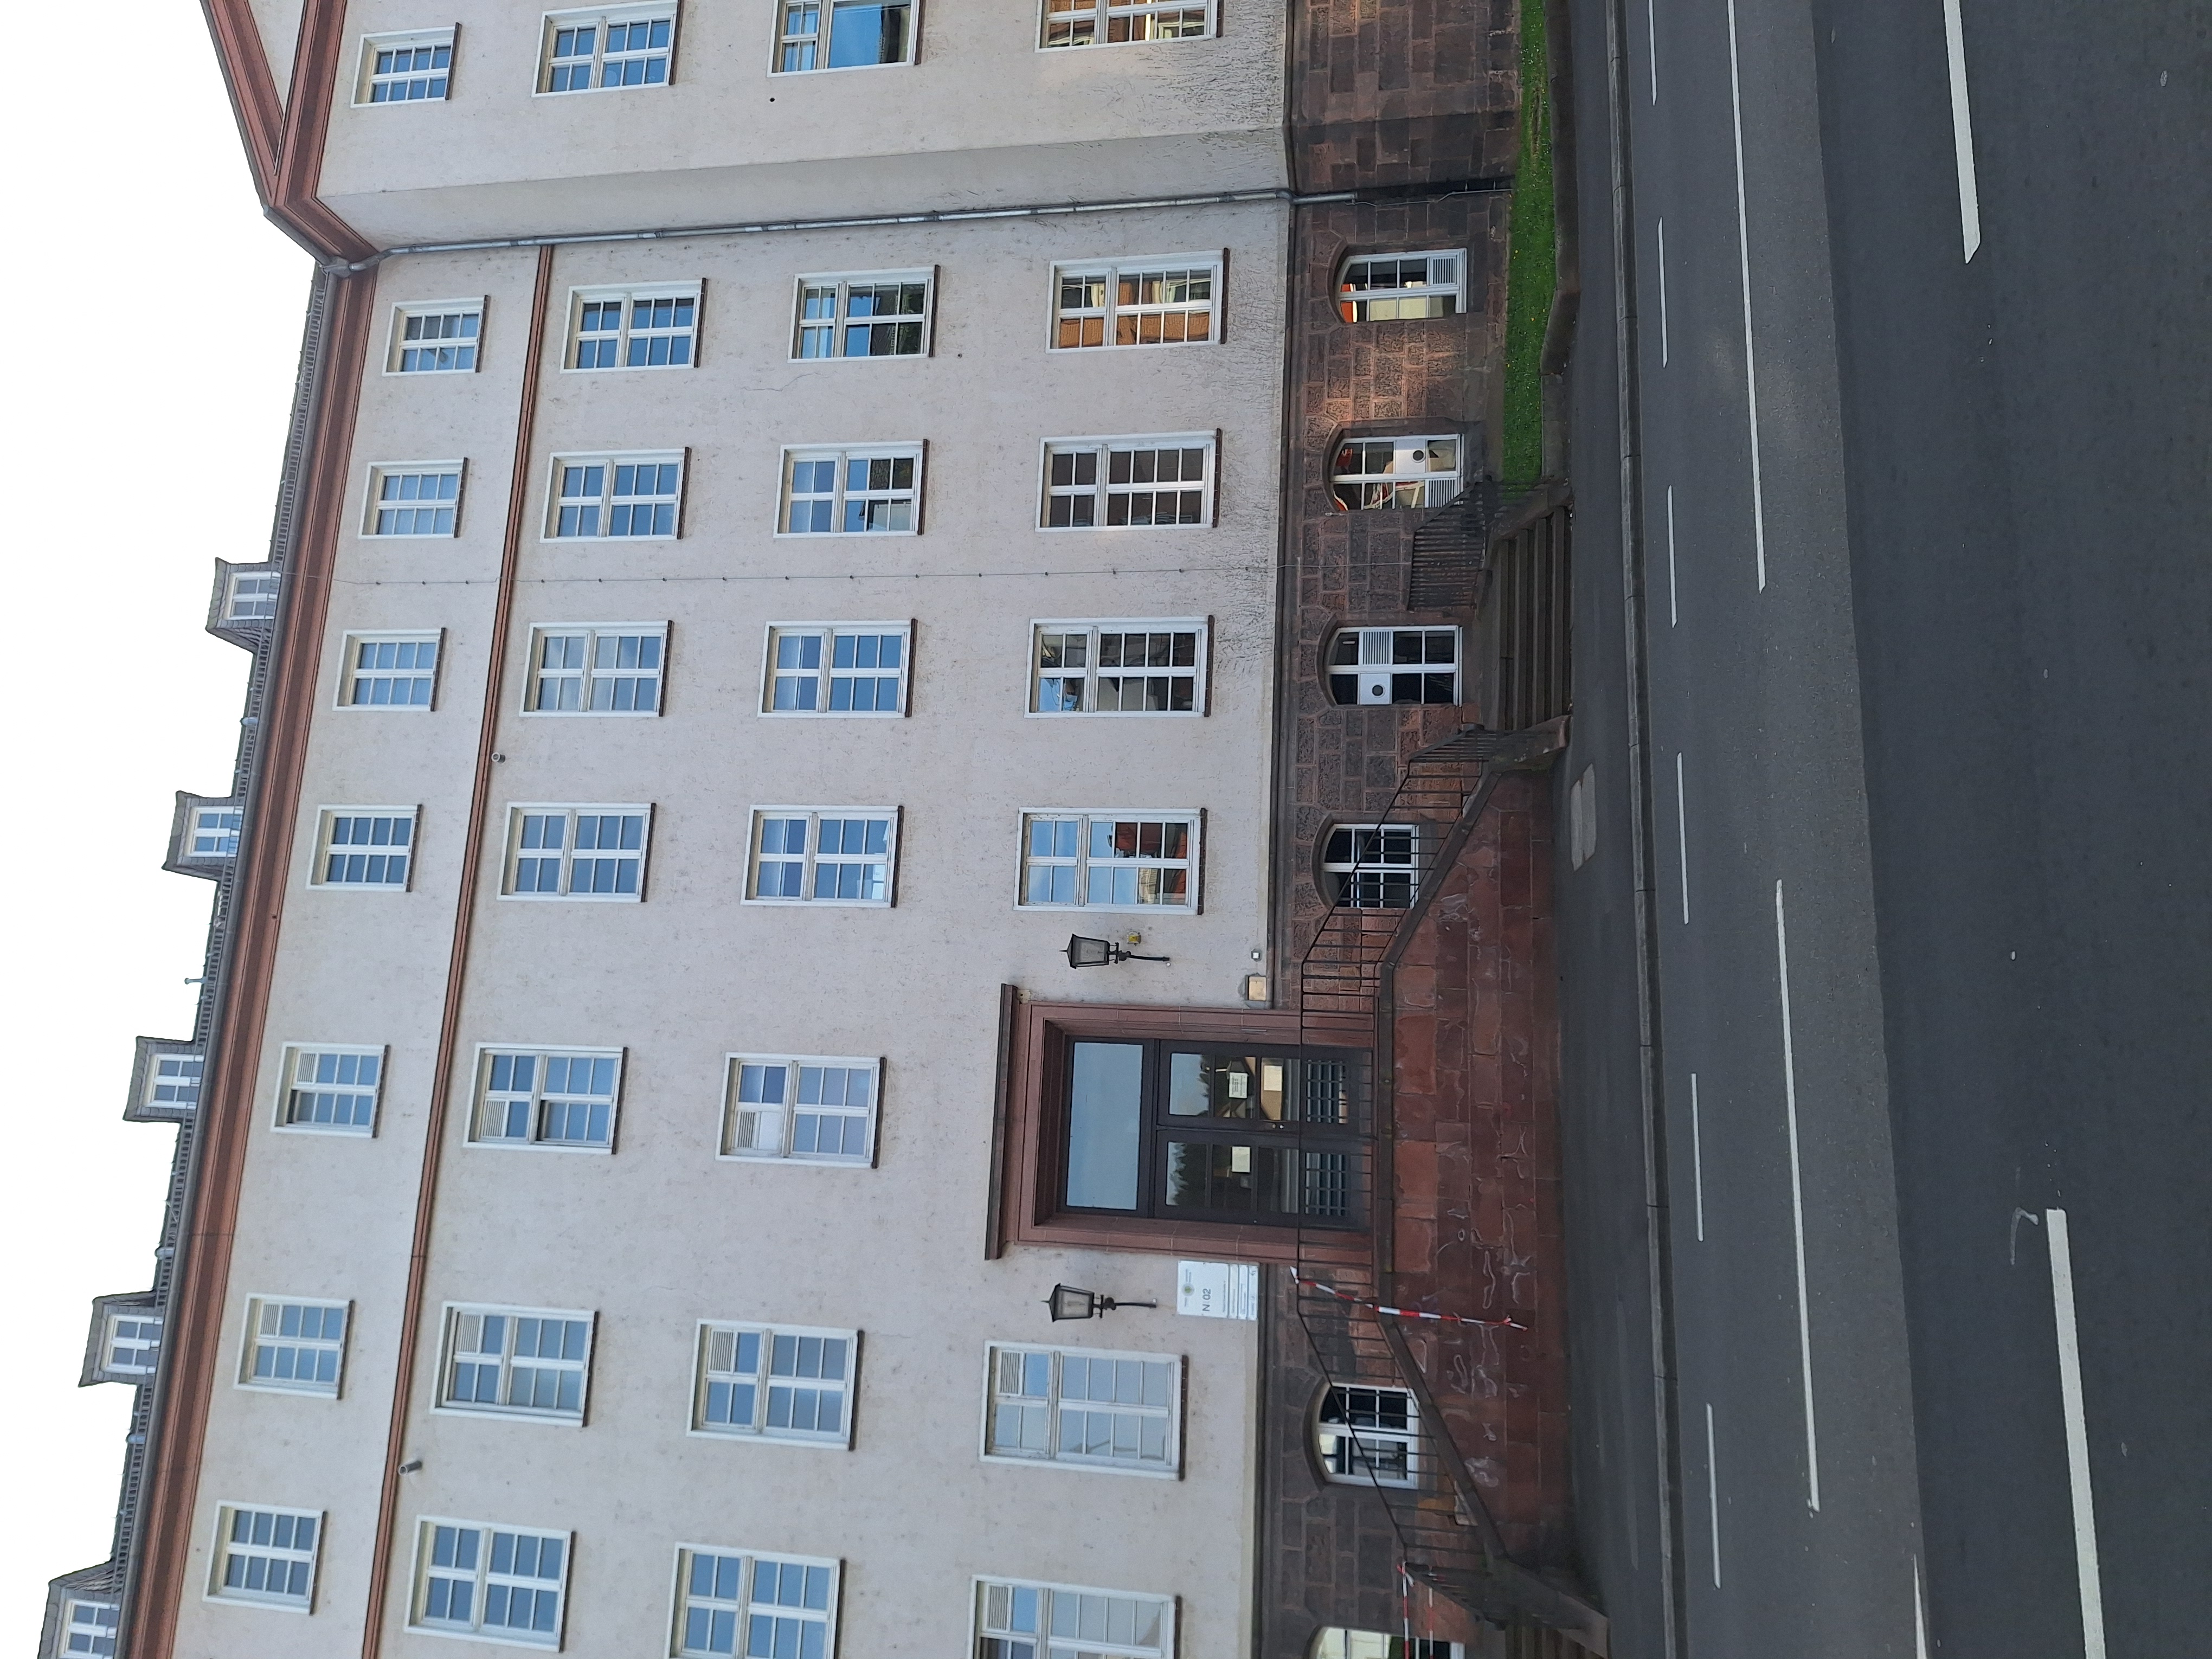
Building: Robert-Koch-Straße 4